Horten Ho 229

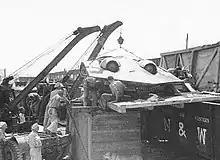
Unloading of the captured Horten Ho 229 V3 in the United States.

The first prototype H.IX V1, an unpowered glider with fixed tricycle landing gear, was first flown on 1 March 1944. Flight results were favorable, but there was an accident when the pilot attempted to land without first retracting a test instrument. Following the transference of design responsibility from the Horten brothers to Gothaer Waggonfabrik, the company's design team implemented several changes, including adding a simple ejection seat, substantially redesigned the undercarriage to enable a higher gross weight, changes to the engine intakes, and they added ducting to air-cool the jet engine's outer casing to prevent damage to adjacent wood.